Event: Nepal Earthquake
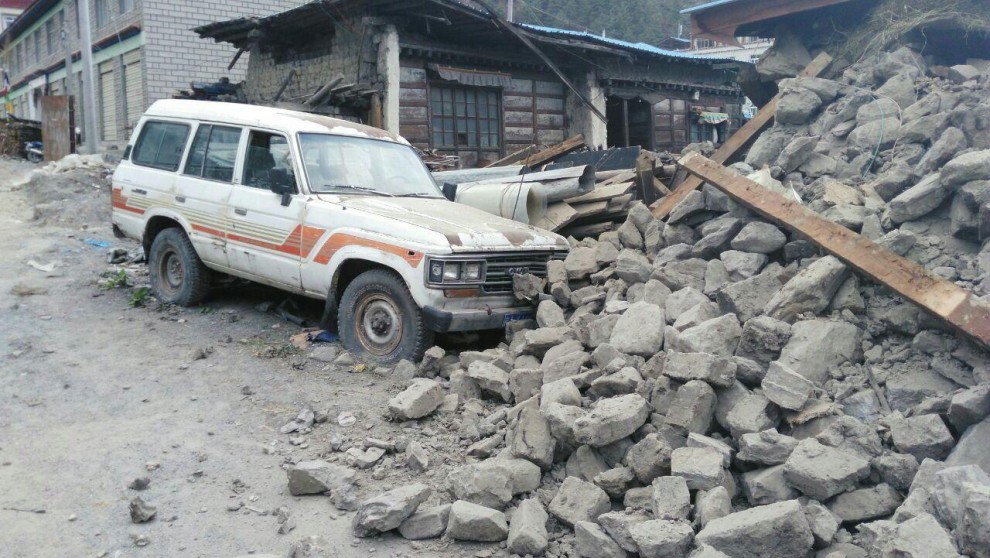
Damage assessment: damage